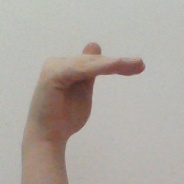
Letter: khaa